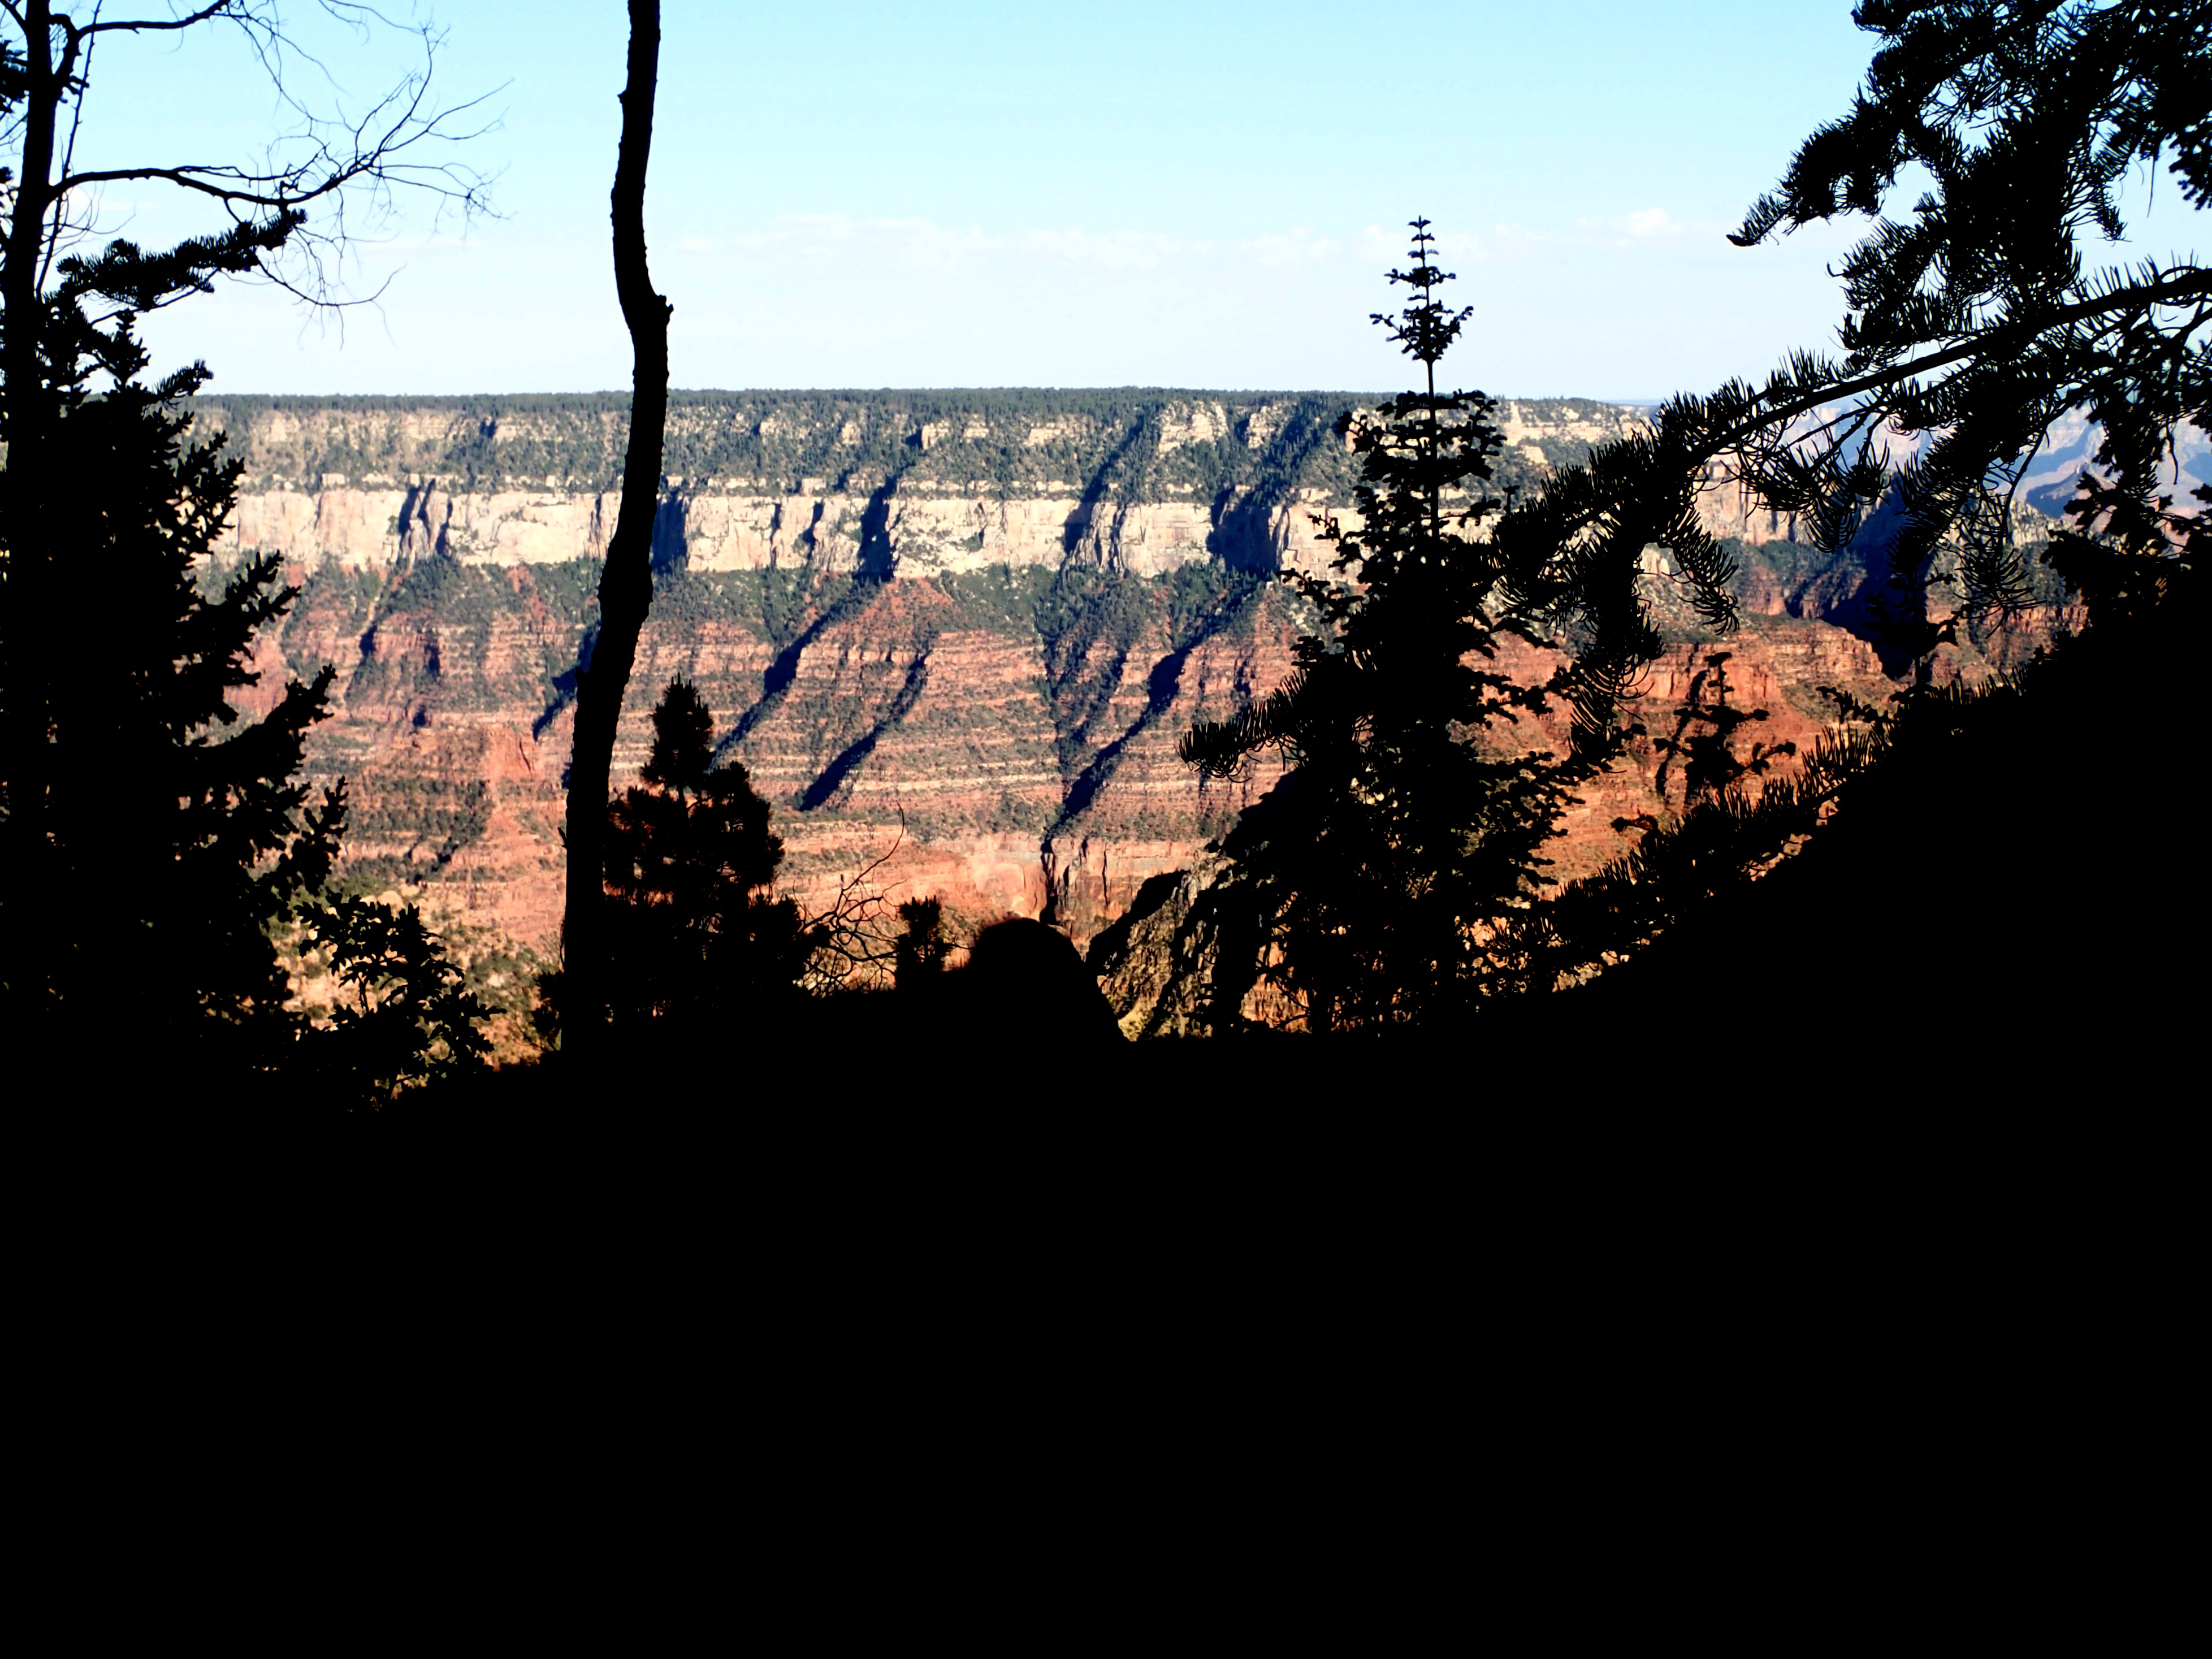
tree, nature, mountain, sunset, morning, flower, grandcanyon